Luke J. Weathers

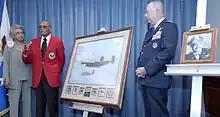
Tuskegee Airmen presentation

After leaving the military, Weathers worked for the Philip Morris International and the Royal Crown Company. He later transferred to Lane College where he graduated with a bachelor's degree in biology. In the 1960s, Weathers joined the Federal Aviation Administration, becoming the first African American air traffic controller, working at his hometown Memphis, Tennessee, airport in 1965. Weathers also worked as an air traffic controller in Anchorage, Alaska, Galena, Alaska, Nashville, Tennessee, Atlanta, Georgia and Washington, D.C.